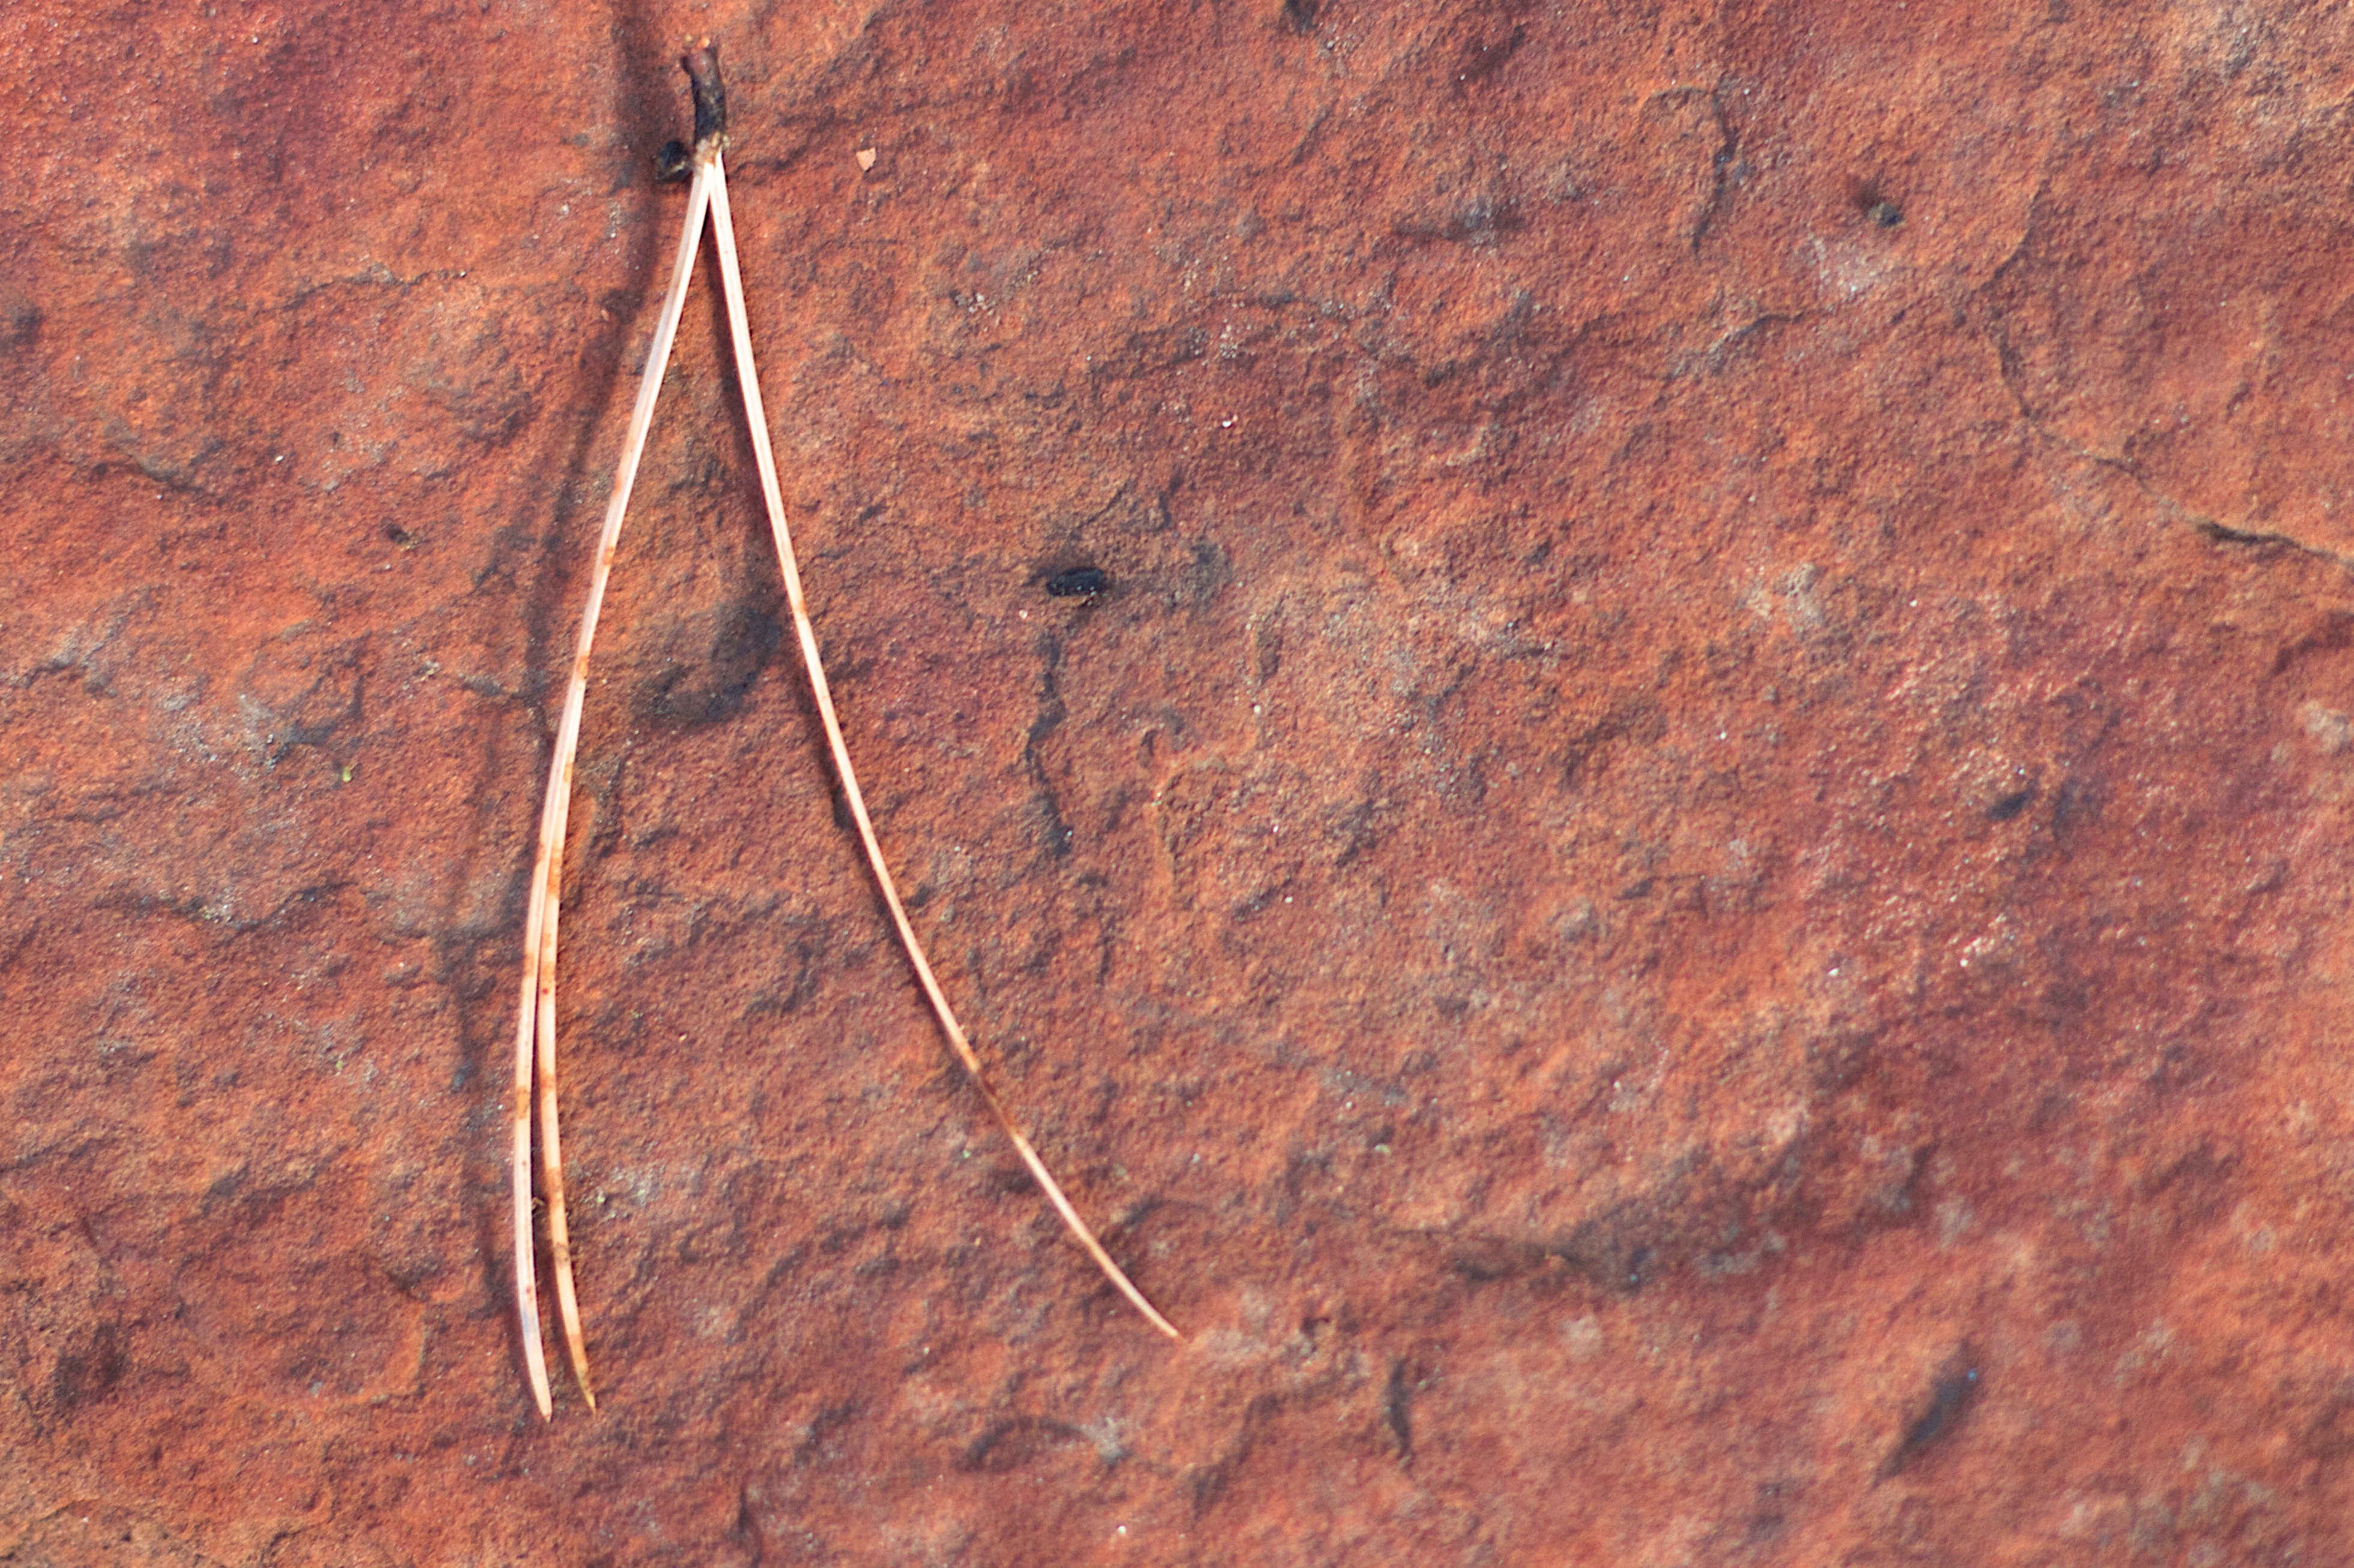
wood, leaf, material, jewellery, fashion accessory